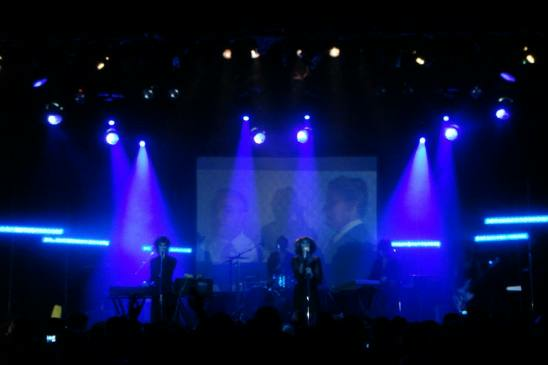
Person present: Yes